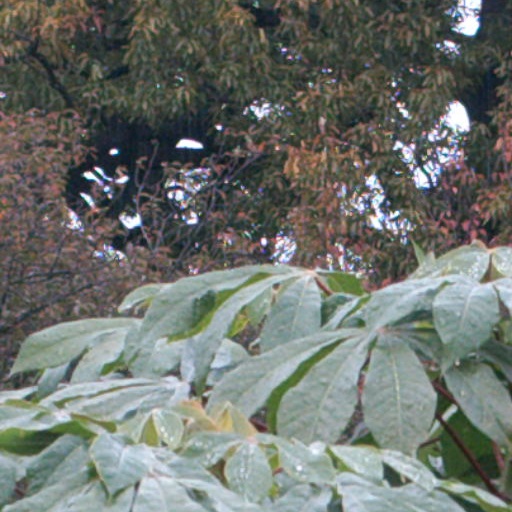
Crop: cassava